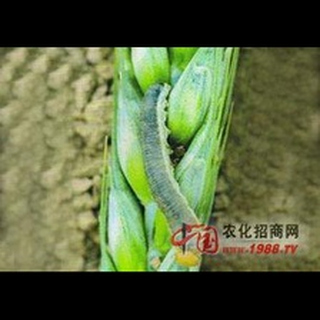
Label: wheat_stem_fly